Answer in natural language. Which object is closer to the camera taking this photo, abstract rectangle frame on wall or brown side table with drawers? Choose between the following options: brown side table with drawers or abstract rectangle frame on wall
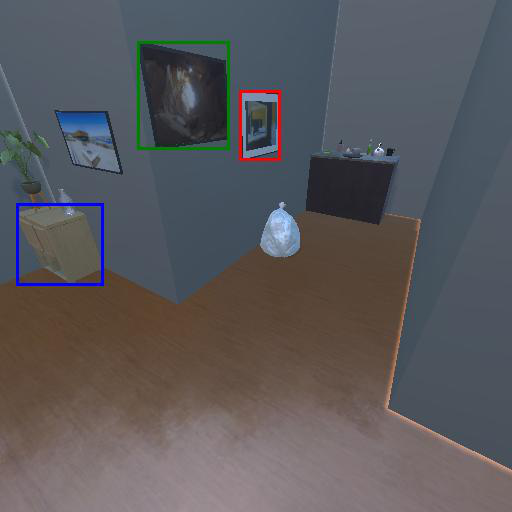
<answer>abstract rectangle frame on wall</answer>